MLB in Omaha

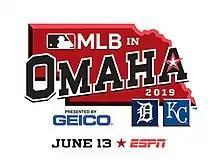

MLB in Omaha was a Major League Baseball (MLB) specialty game played between the American League (AL) Central's Detroit Tigers and Kansas City Royals on June 13, 2019. The game was played at TD Ameritrade Park in Omaha, Nebraska, two days before the start of that season's College World Series, held at the same venue. This was the first regular-season MLB contest played in the state of Nebraska. The game, sponsored by GEICO and broadcast on ESPN, was won by the Royals, 7–3.